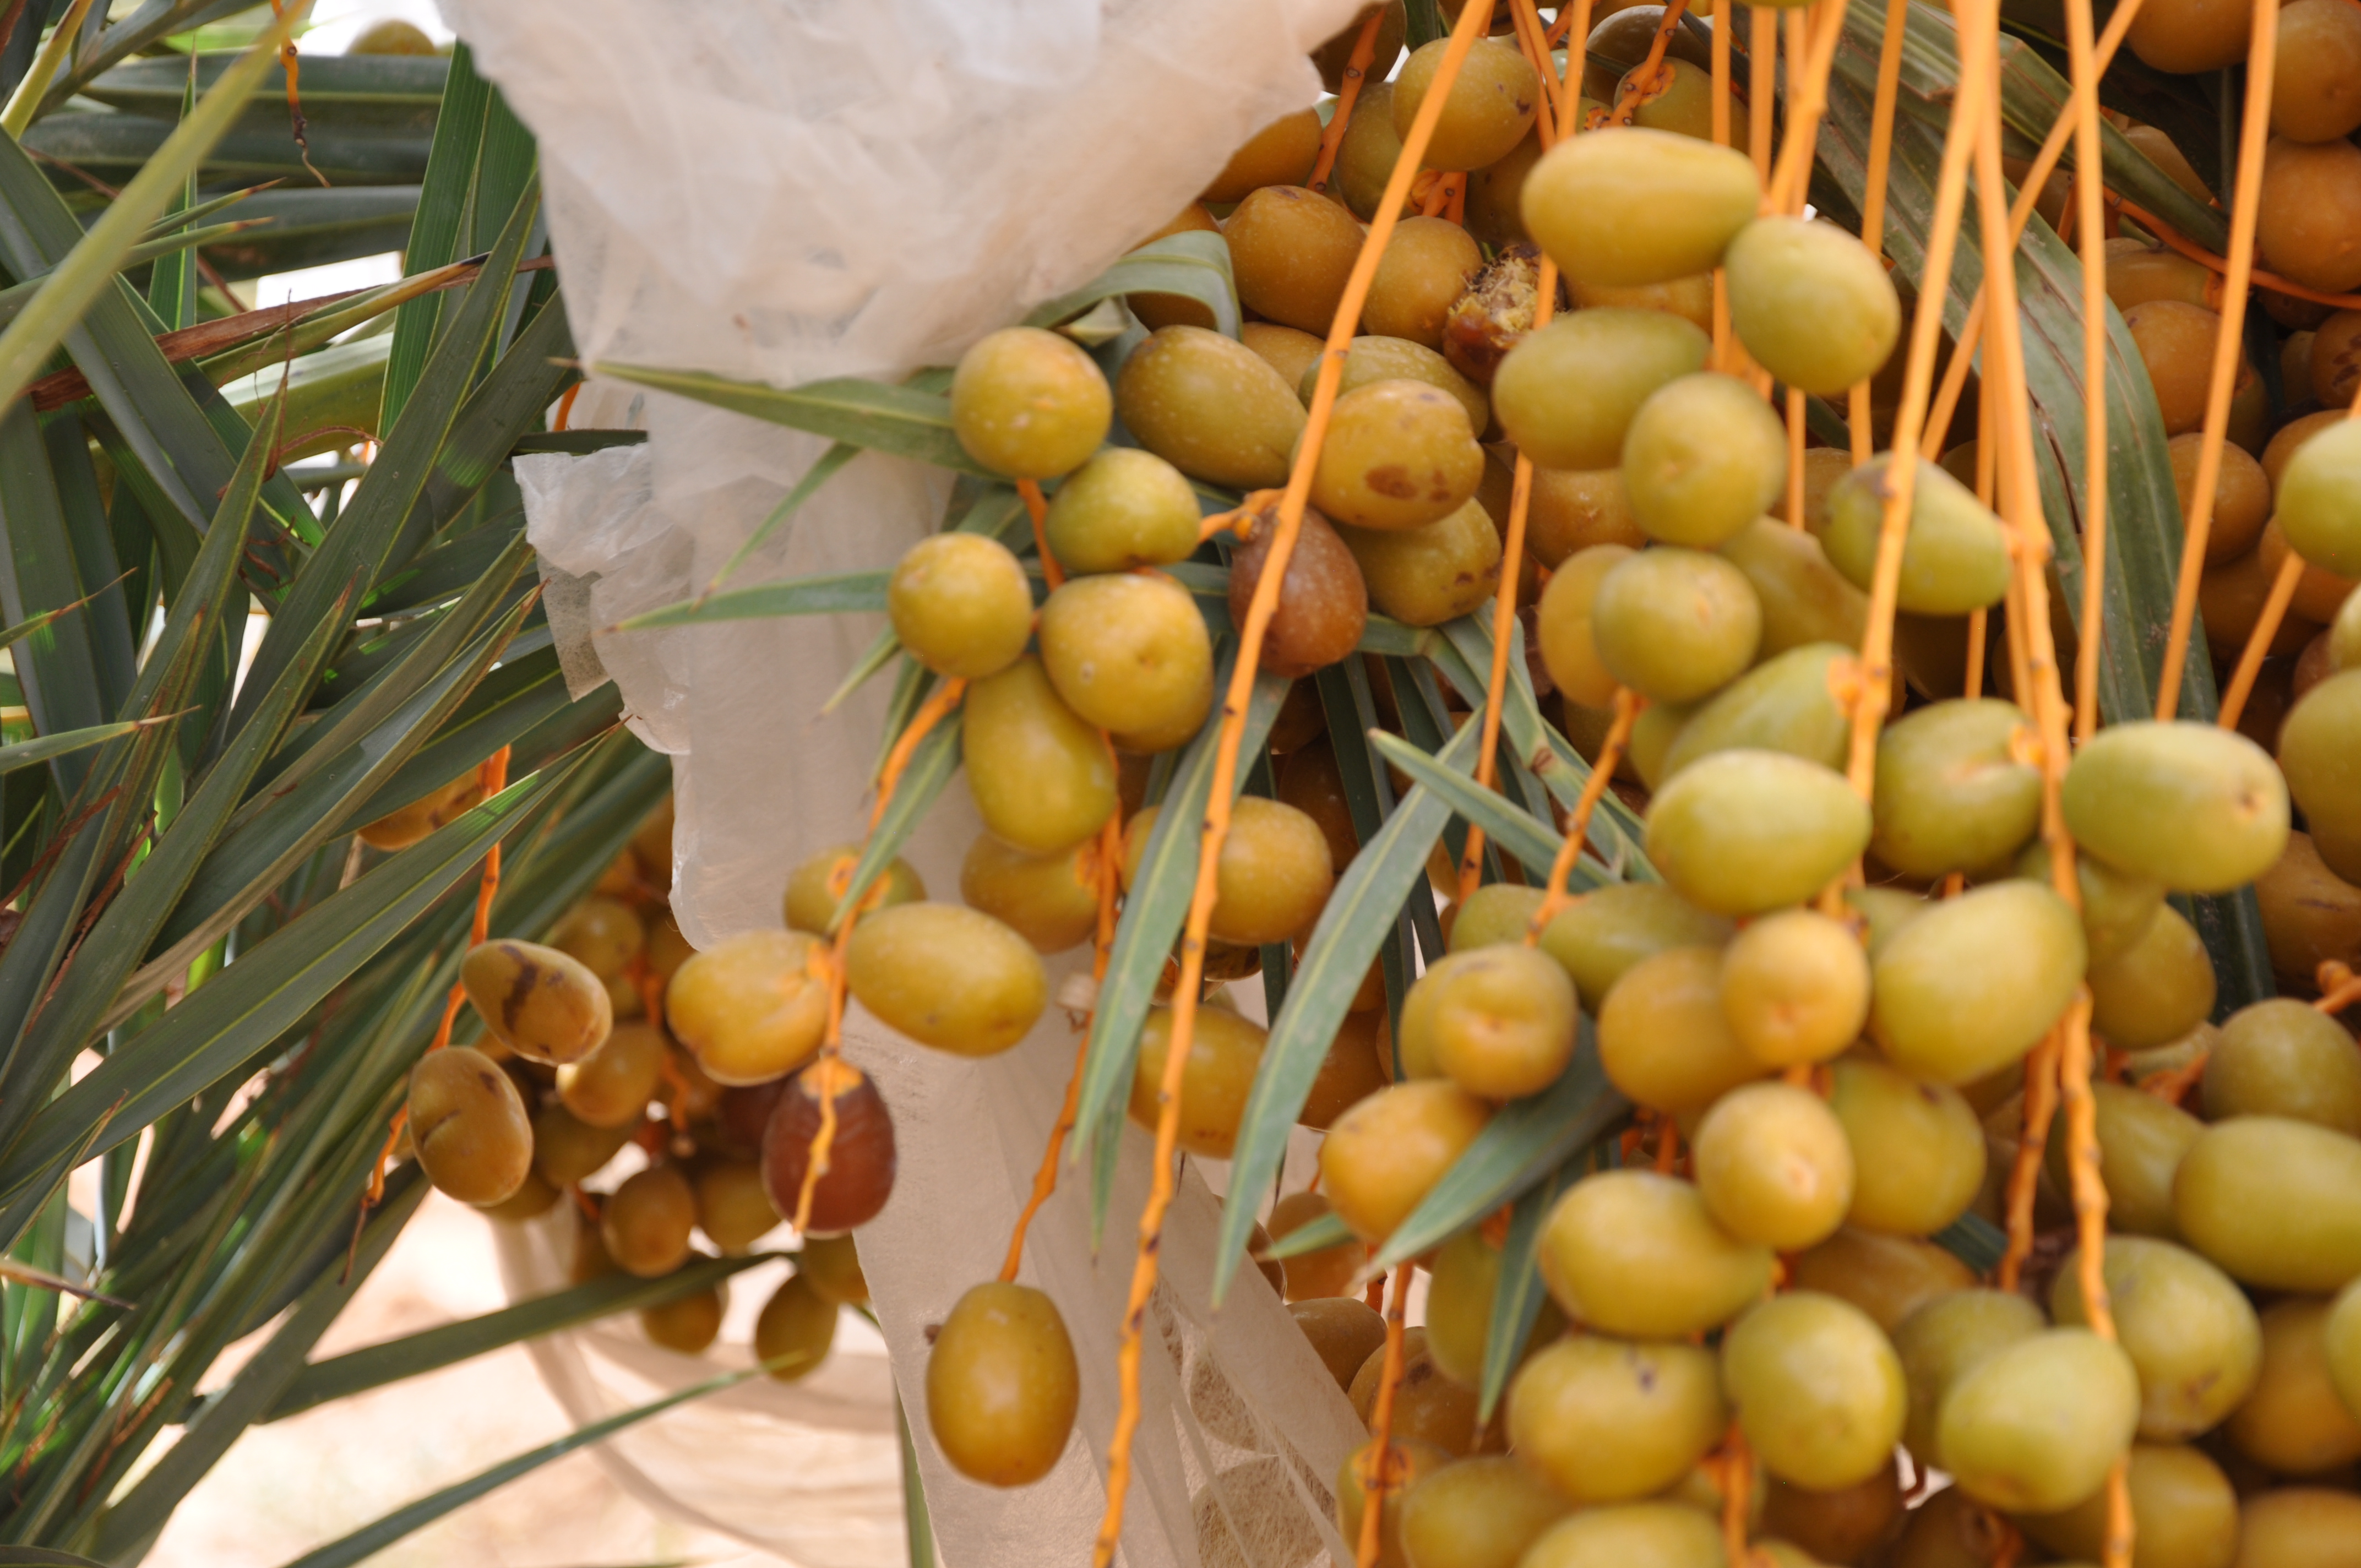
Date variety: Boufagous